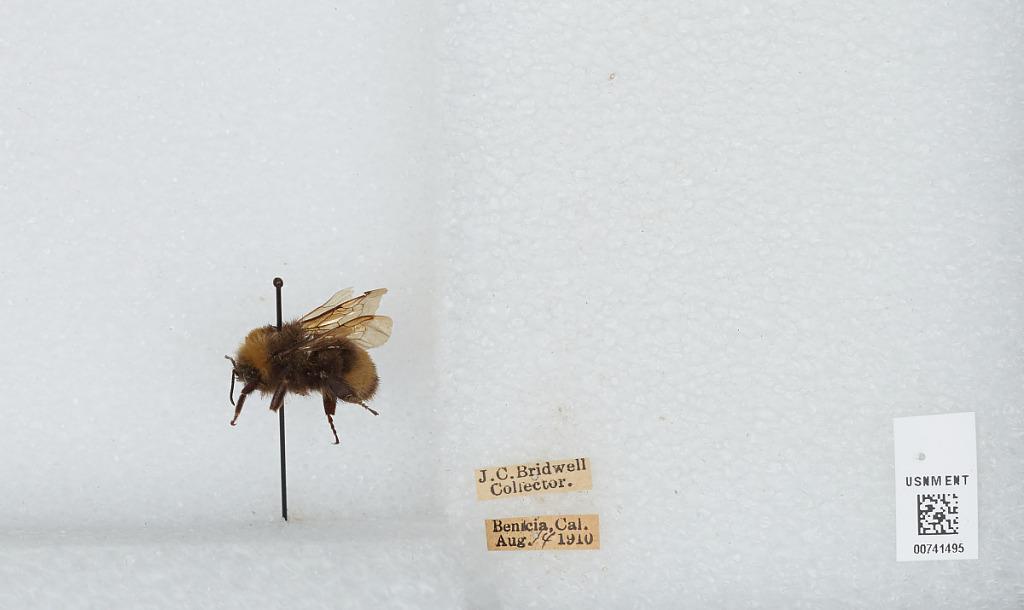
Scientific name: Bombus (Bombus) occidentalis Greene
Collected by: J. Bridwell
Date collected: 1910-8-14
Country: United States
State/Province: California
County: Solano
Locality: Benicia
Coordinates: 38.0633, -122.156